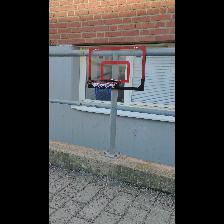
Label: NonHuman